Moesia

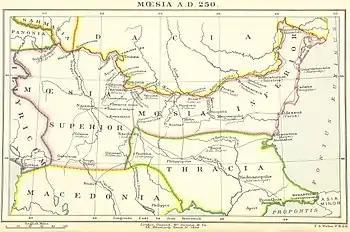
Roman Moesia in 250 AD, divided into the provinces of Moesia Superior to the west and Moesia Inferior to the east

Moesia (Latin: "Moesia") was a Roman province situated in the Balkans south of the Danube River. Created after the Danubian-Balkan conquest during the reign of Augustus, Moesia included most of the territory of modern eastern Serbia, Kosovo, north-eastern Albania, northern parts of North Macedonia (Moesia Superior), Northern Bulgaria, Romanian Dobruja and small parts of Southern Ukraine (Moesia Inferior).